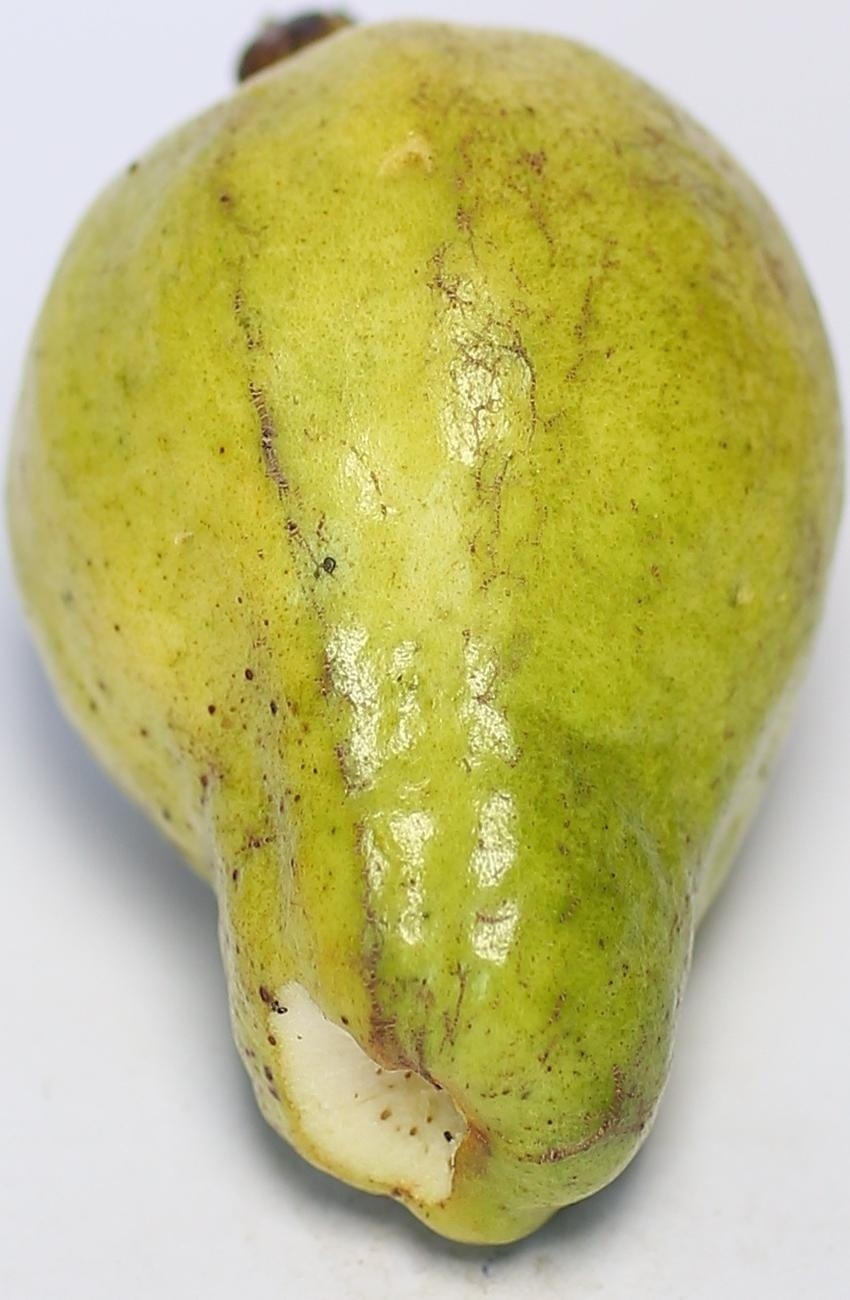
Maturity: mature-green
Variety: local-sindhi